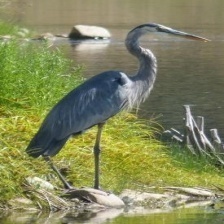
Species: BLUE HERON
Scientific name: ARDEA HERODIAS
ImageNet parent category: little_blue_heron